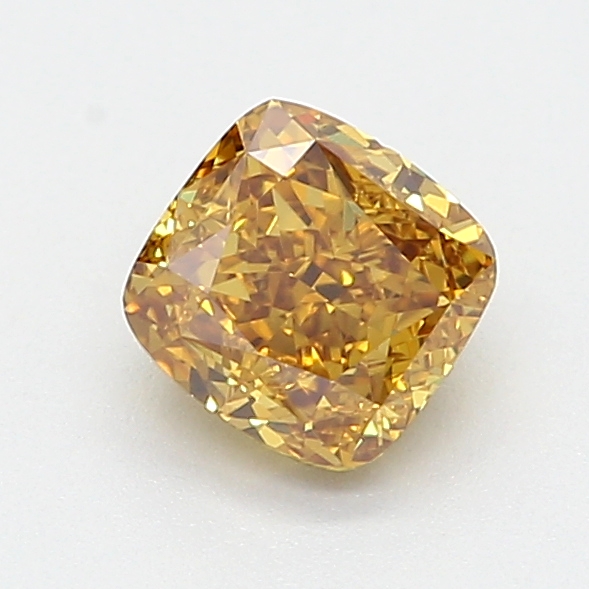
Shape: cushion
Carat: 0.7
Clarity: VS2
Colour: FANCY
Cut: GD
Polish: EX
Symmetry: VG
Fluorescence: F
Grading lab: GIA
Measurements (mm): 4.76 x 4.67 x 3.37